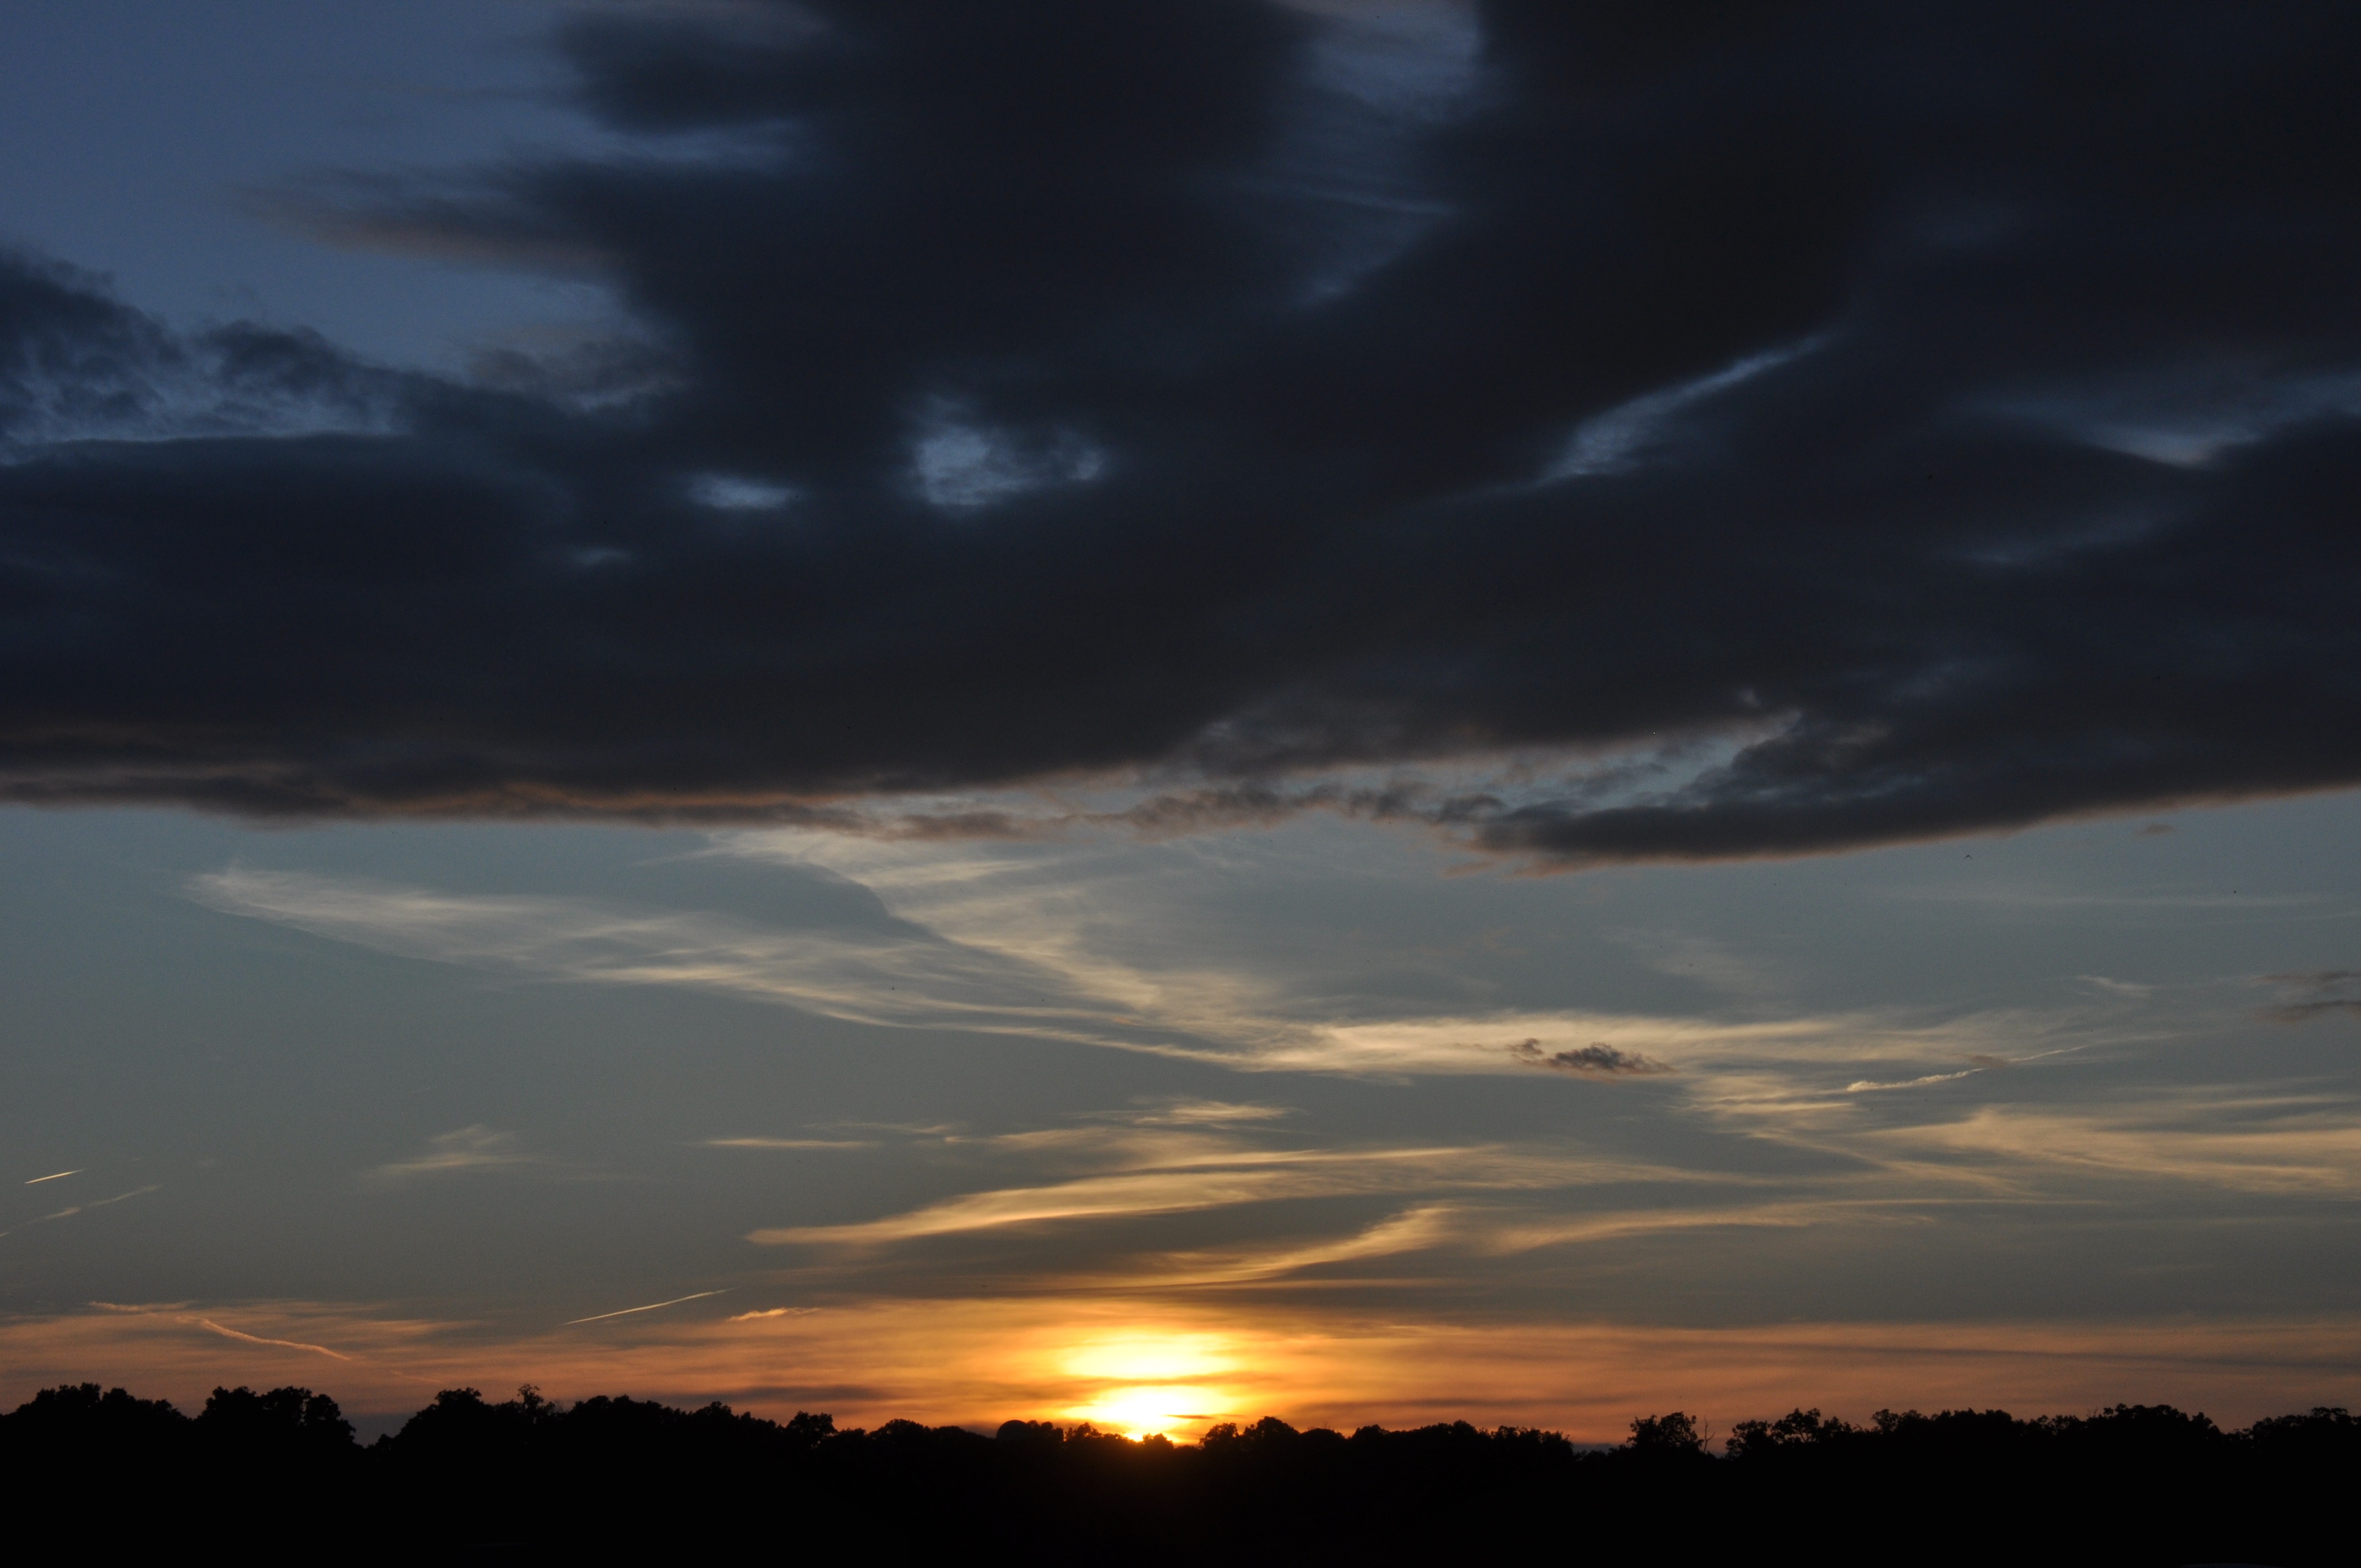
horizon, cloud, sky, sunrise, sunset, sunlight, morning, dawn, atmosphere, dusk, evening, darkness, afterglow, meteorological phenomenon, red sky at morning